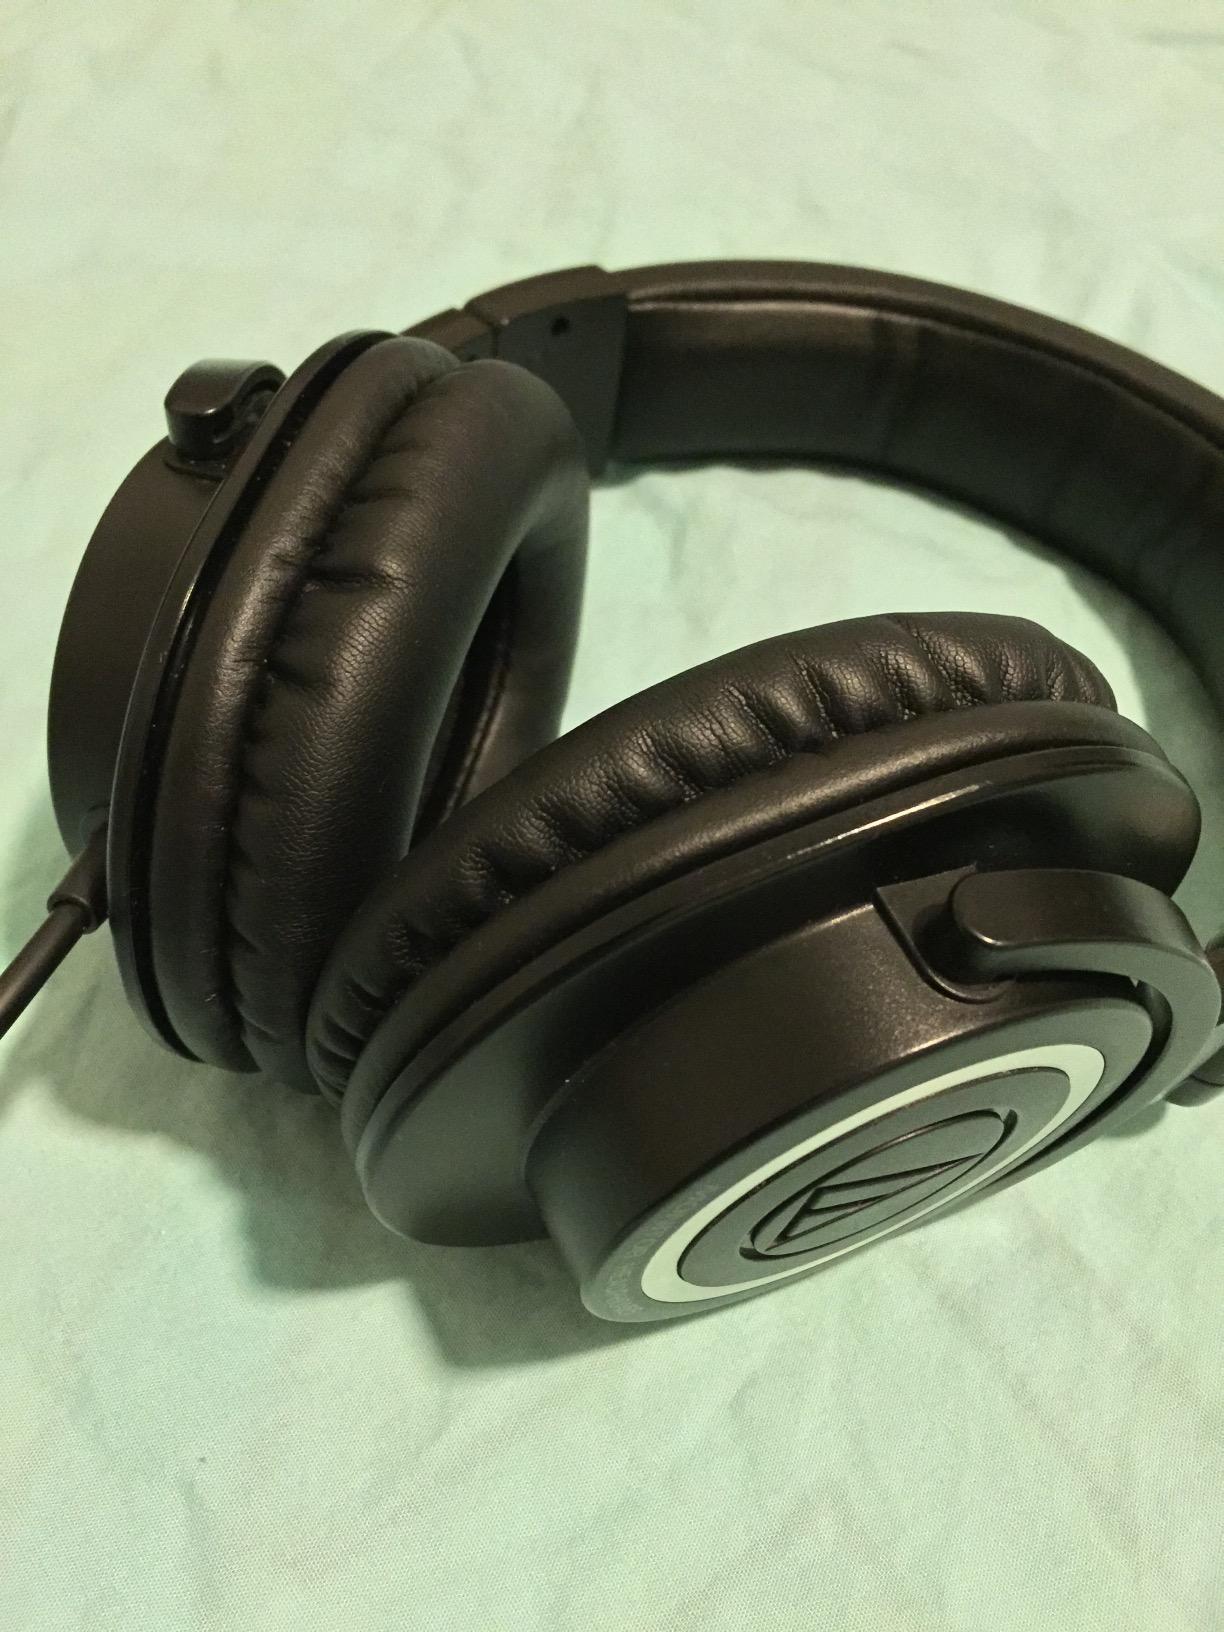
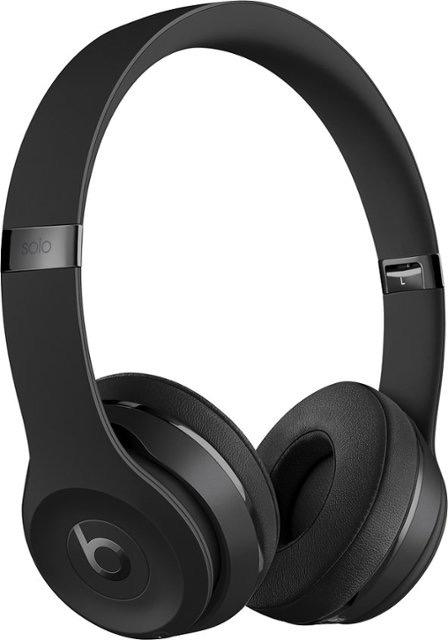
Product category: headphones
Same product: no